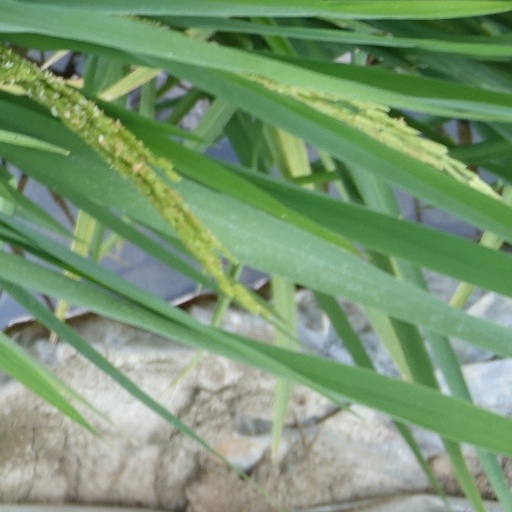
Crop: rice